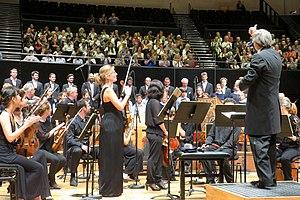
Concert participatif Bach +
Opera Fuoco est une compagnie lyrique dirigé par David Stern.